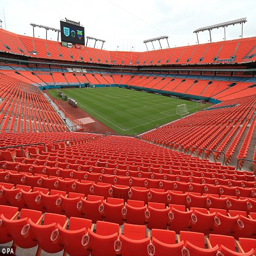
the venue : england will play constitutional republic